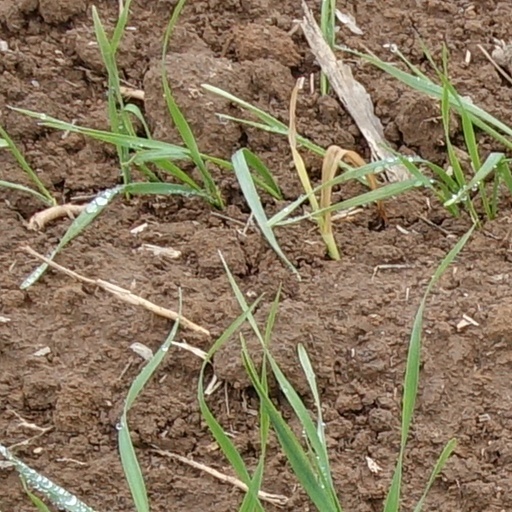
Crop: wheat